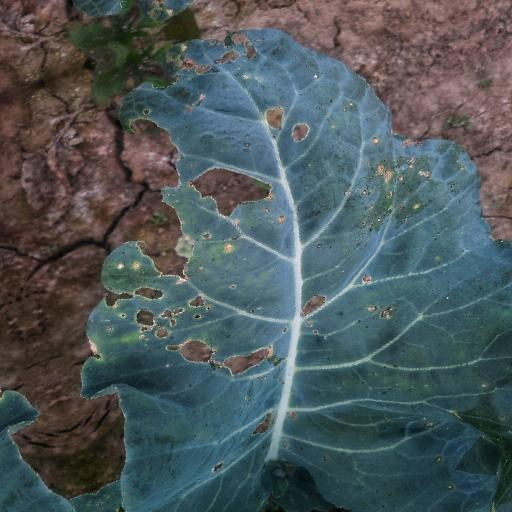
Label: Black Rot